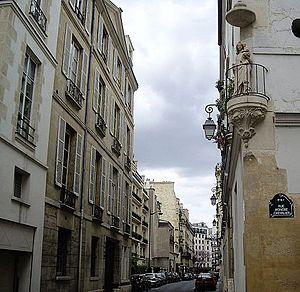
Rue Cassette, Paris 6e. Statue de la Vierge à l'Enfant à l'angle de la rue Honoré-Chevalier. Vue depuis la rue Honoré-Chevalier, vers la rue de Mézières.
La rue Cassette est une voie du 6ᵉ arrondissement de Paris, en France.